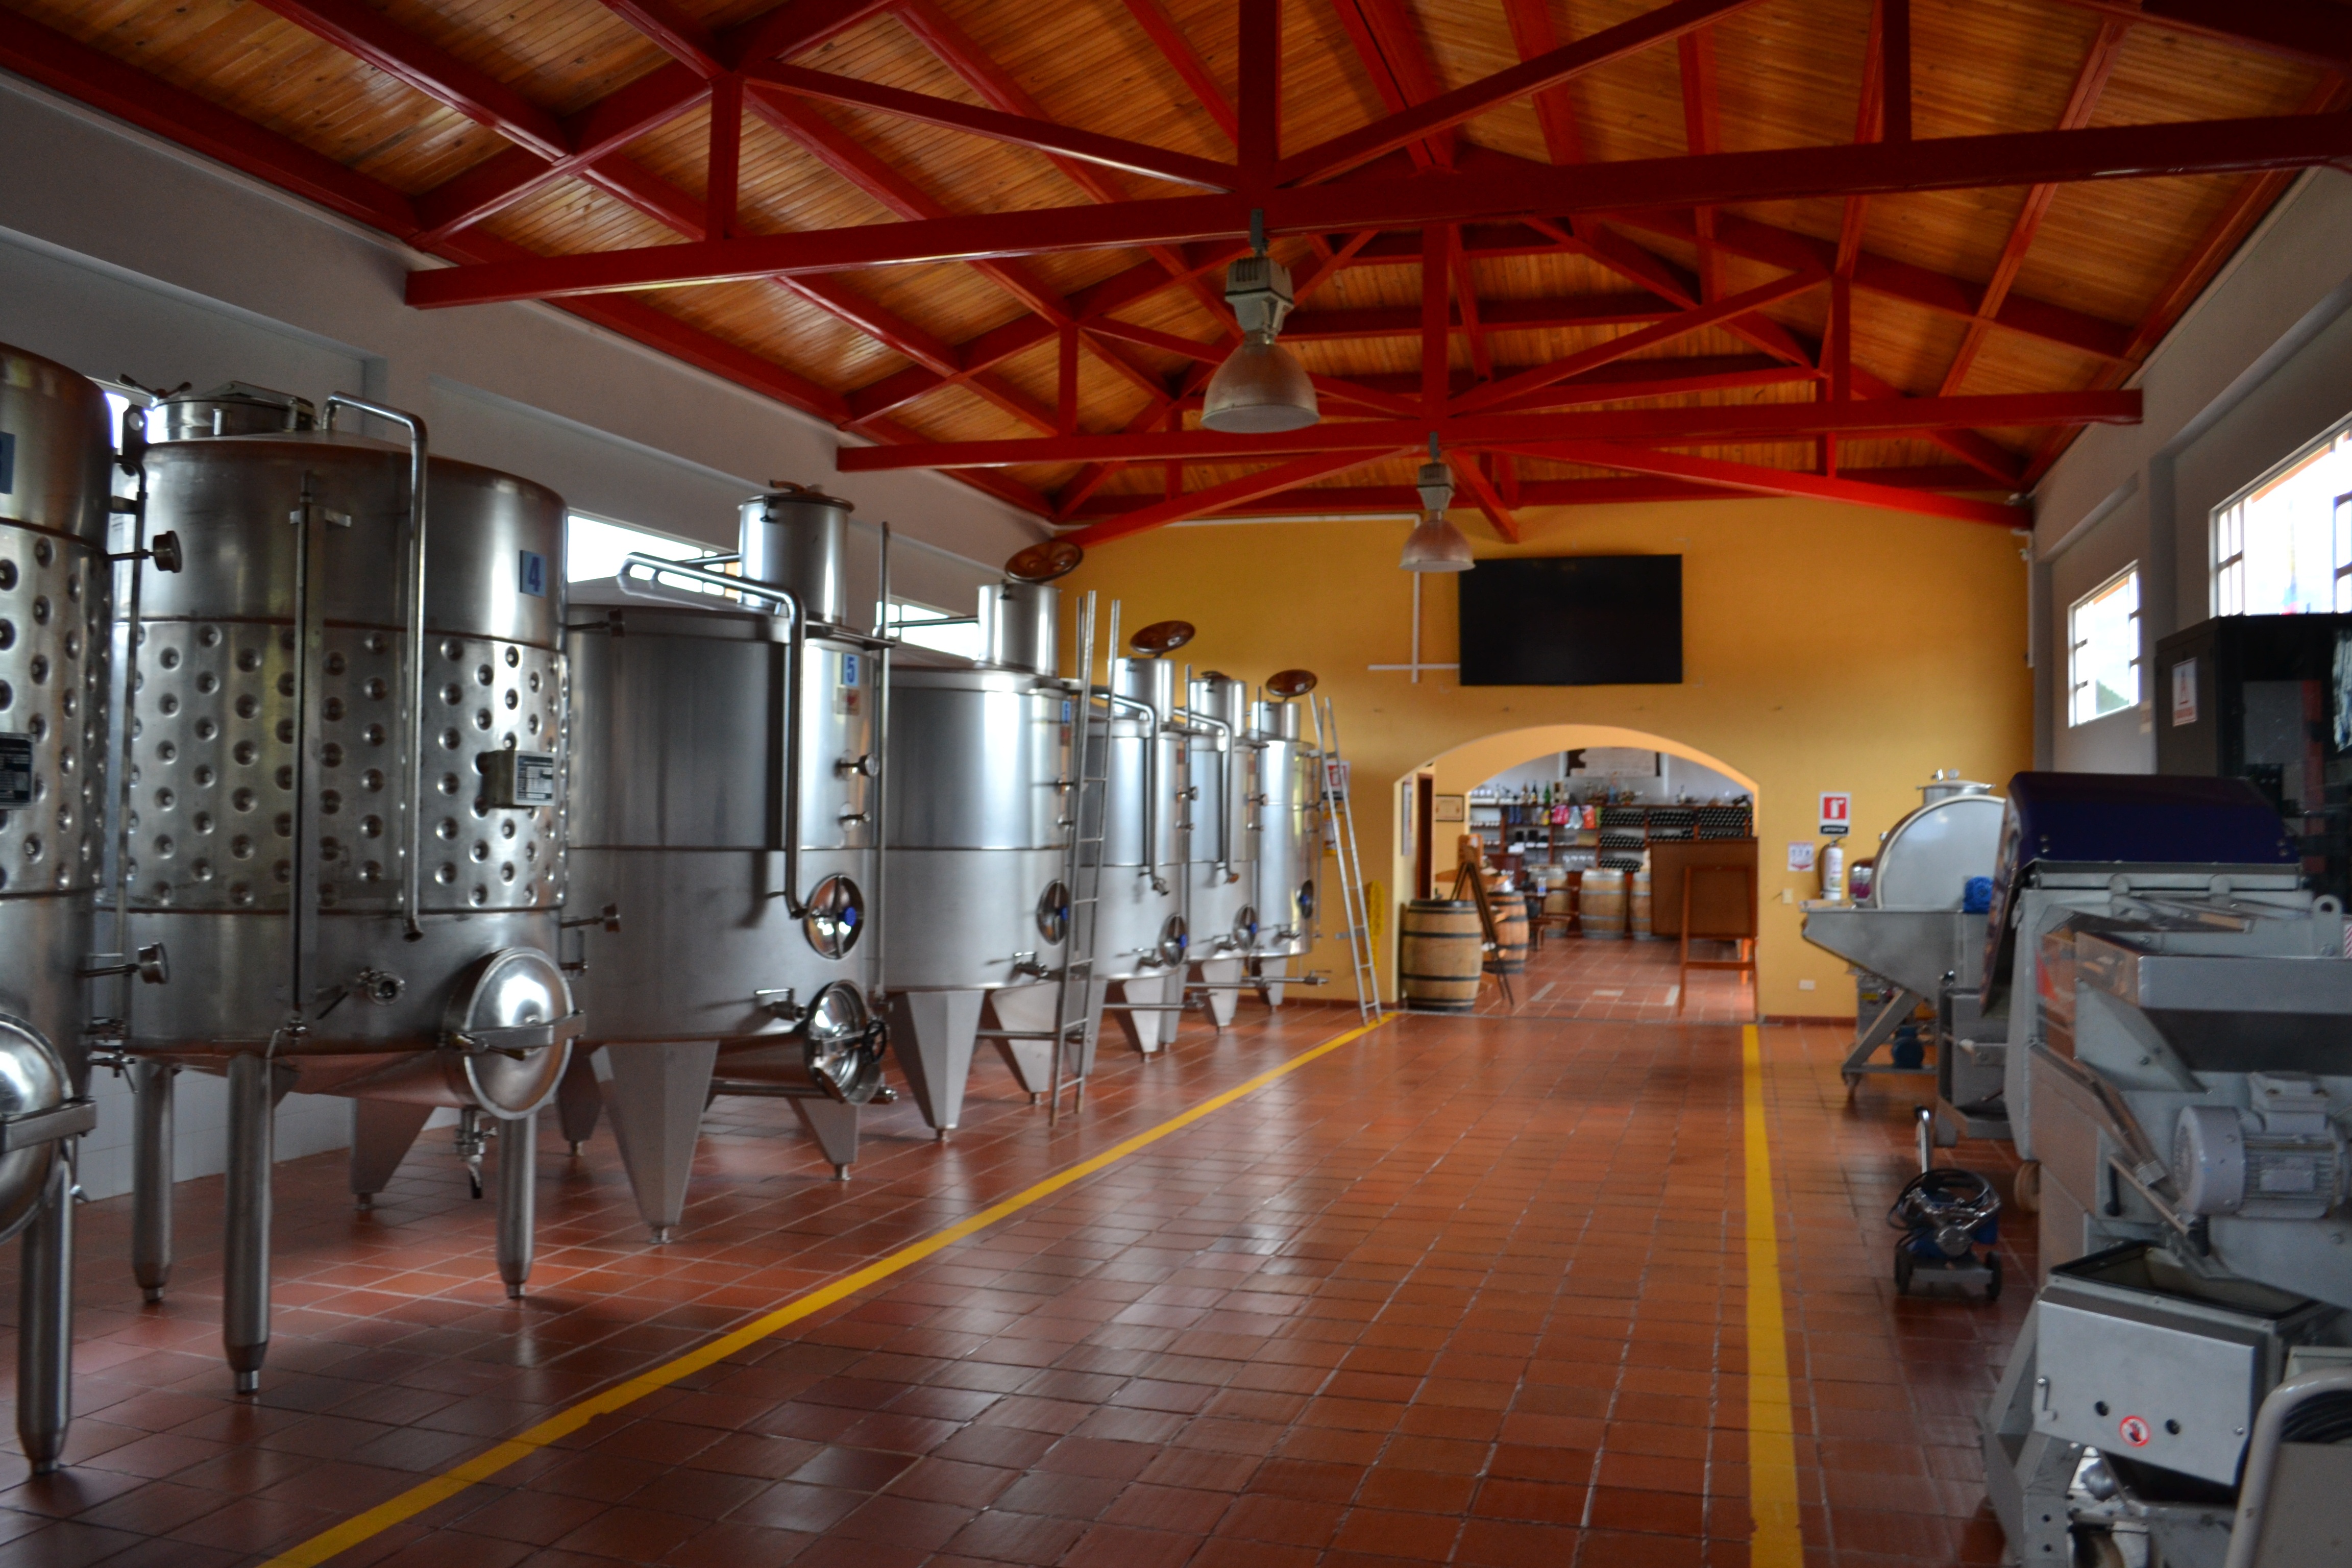
liquid, wood, grape, vine, vineyard, wine, white, row, vintage, floor, glass, building, old, ripe, store, red, harvest, hall, italy, industrial, factory, beverage, drink, bottle, industry, room, agriculture, barrel, alcohol, storage, interior design, grapevine, wooden, tourist attraction, viticulture, lobby, production, winery, cellar, cabernet, taste, fermentation, sauvignon, winemaking